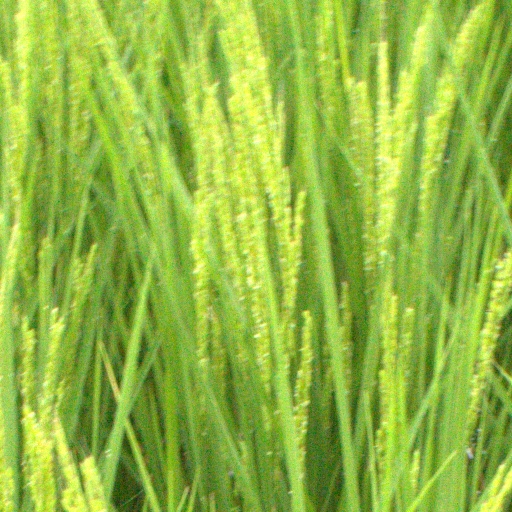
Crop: rice